Golden Age of Comic Books

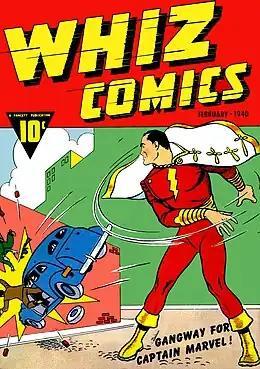
"Whiz Comics" #2 (Feb. 1940), with the first appearance of Captain Marvel

Between 1939 and 1941 Detective Comics and its sister company, All-American Publications, introduced popular superheroes such as Batman and Robin, Wonder Woman, The Flash, Green Lantern, Doctor Fate, the Atom, Hawkman, Green Arrow and Aquaman. Timely Comics, the 1940s predecessor of Marvel Comics, had million-selling titles featuring the Human Torch, the Sub-Mariner, and Captain America. Although DC and Timely characters are well remembered today, circulation figures suggest that the best-selling superhero title of the era was Fawcett Comics' "Captain Marvel Adventures" with sales of about 1.4 million copies per issue. The comic was published biweekly at one point to capitalize on its popularity. Another notable series was "The Spirit" by Will Eisner, which deviated from the usual publishing model of the period as a weekly multi-page supplement in the Register and Tribune Syndicate newspapers for which Eisner held the copyright, a rare consideration for creators of that period.